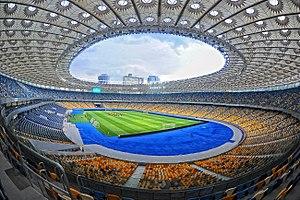
Le NSC Olimpiski est un stade ukrainien de 70 050 places situé à Kiev.
Le Dynamo Kiev est un club ukrainien de football, basé à Kiev.